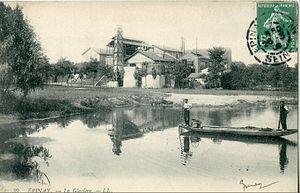
Épinay-sur-Seine est une commune française, située dans le département de la Seine-Saint-Denis en région Île-de-France. Elle se trouve à l'extrémité occidentale du département, à la limite des Hauts-de-Seine et du Val-d'Oise. Ses habitants sont appelés les Spinassiens.